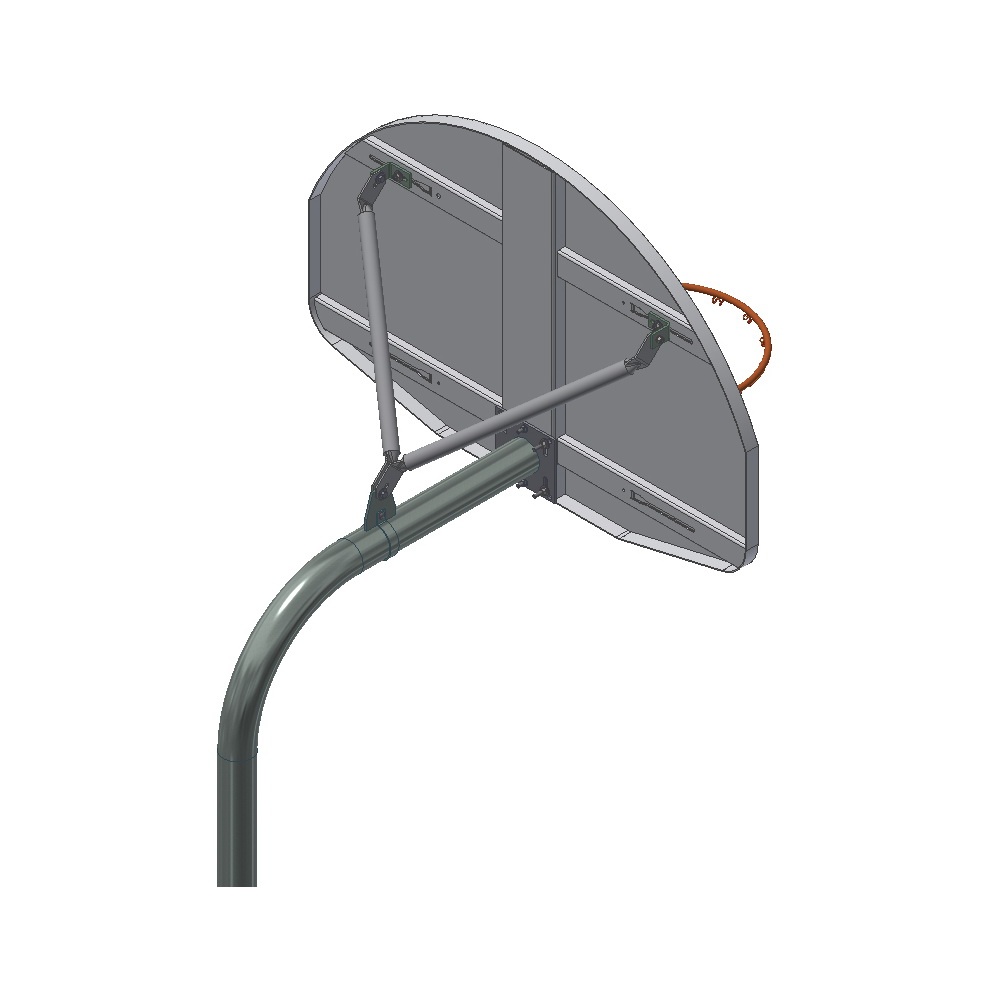
Gared Economy Playground 3-1/2" O.D. Gooseneck Post GN35
Economy Playground 3-1/2" O.D. Gooseneck Post GN35 Maximize physical education playground and park budgets with a commercial-quality GN35 3-1/2" O.D. gooseneck basketball post with 3' extension arm. Post has a traditional curved design with a fixed height. Extension arm provides a 36" safe play distance and includes a V-brace to connect to board to reduce vibration. Recommended Play Level: NIRSA, Recreation, Youth Economical 3-1/2" O. D. post with 3' extension is perfect for smaller board sizes and light play environments Additional Information: Build your basketball court by first choosing an appropriate backstop. Gooseneck outdoor posts are offered in several styles, sizes and safe play zones to fit your facility's needs. Posts are formed from heavy wall galvanized steel for superior protection against weather elements. Each post is approximately 13' tall, with 3' to be installed in a 4' x 2' concrete footing to ensure long-lasting post stability. 5-9/16" posts are comprised of Schedule 40 steel, providing unmatched strength and durability to the units. All posts contain a backboard mounting plate welded to post end for hassle-free attachment to most backboards. Powdercoated posts available, please call for quotation. PPWR Series post padding is optional and recommended for player safety. Click here for the Installation Instruction Click here for the Specifications
Brand: Gared
Category: Sporting Goods > Athletics > Basketball > Basketball Hoop Parts & Accessories > Basketball Hoop Posts